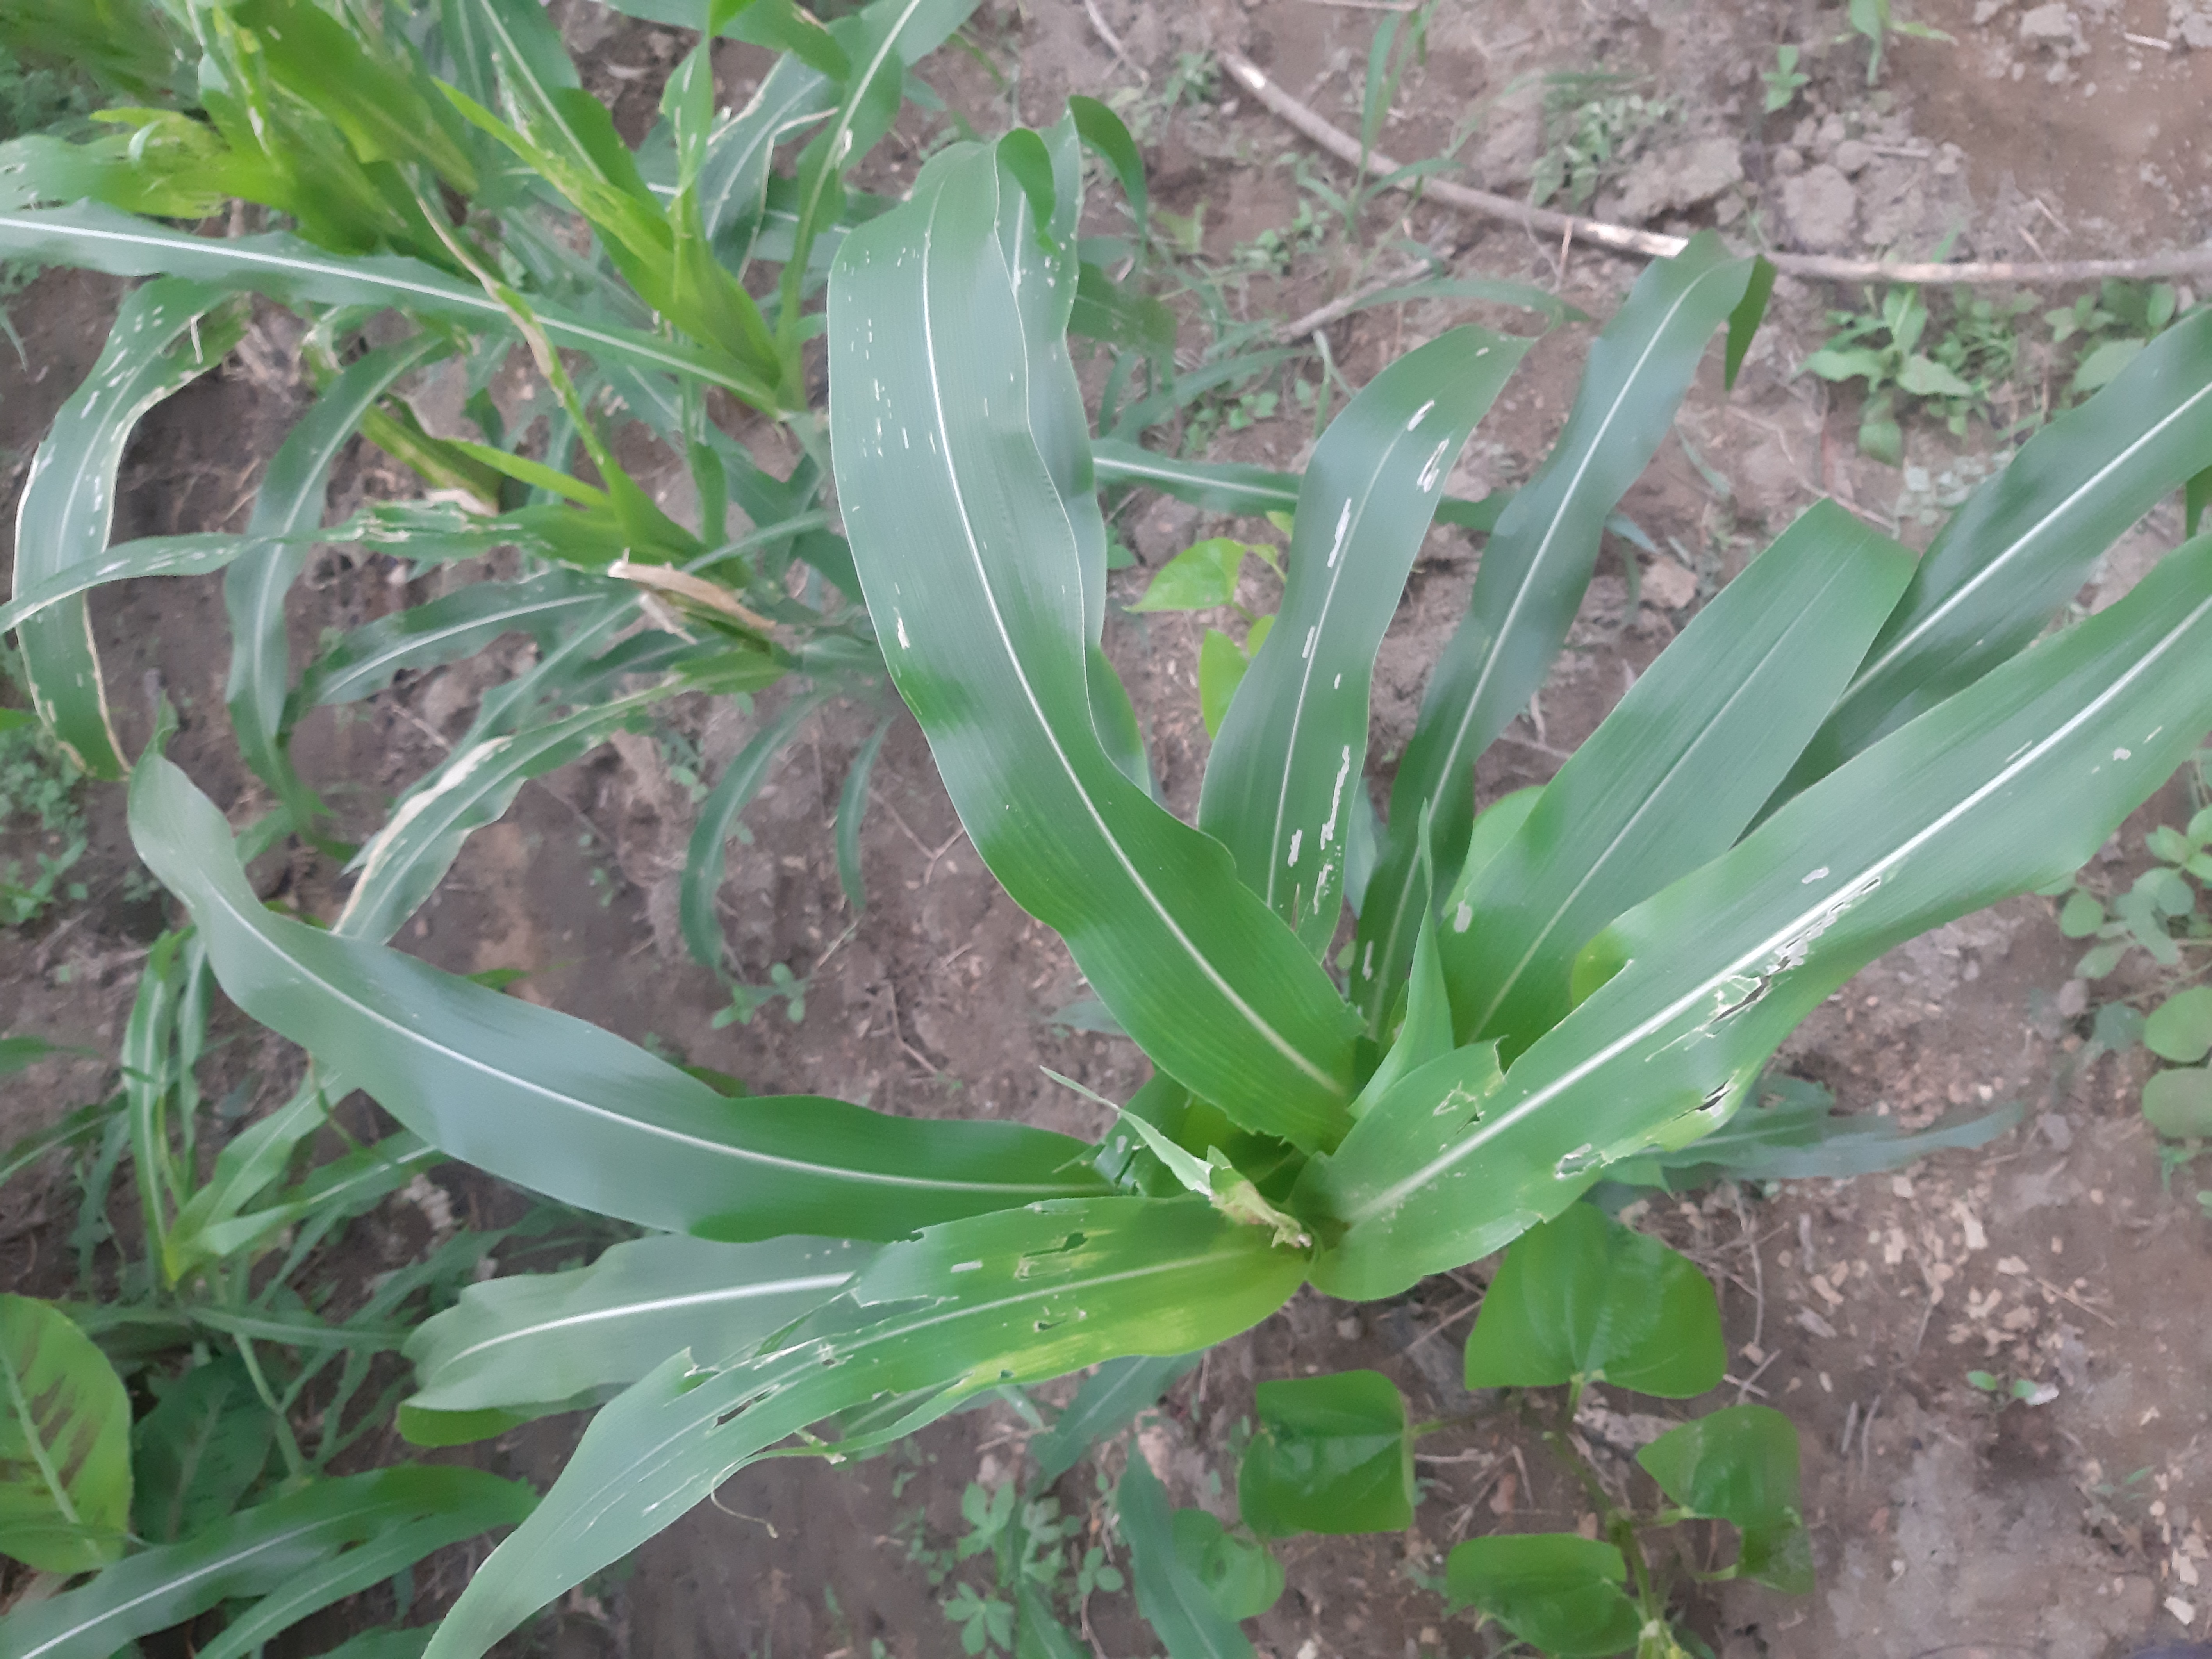
Label: spodoptera_frugiperda